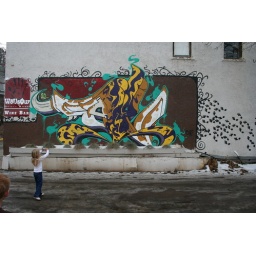
girl taking picture by graffiti wall